Sweyn III of Denmark

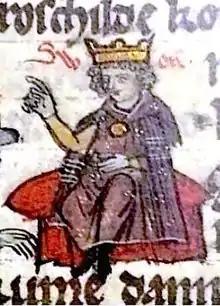
Illustration of Sweyn III in the 13th-century Saxon World Chronicle

Sweyn III Grathe (– 23 October 1157) was the king of Denmark between 1146 and 1157, in shifting alliances with Canute V and his own cousin Valdemar I. In 1157, the three agreed to a tripartition of Denmark. Sweyn attempted to kill his rivals at the peace banquet, and was subsequently defeated by Valdemar I at the Battle of Grathe Heath and killed.